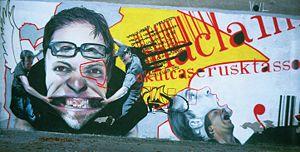
Mur peint à Varsovie Polski: Graffiti w Warszawie, na stadionie Skry.